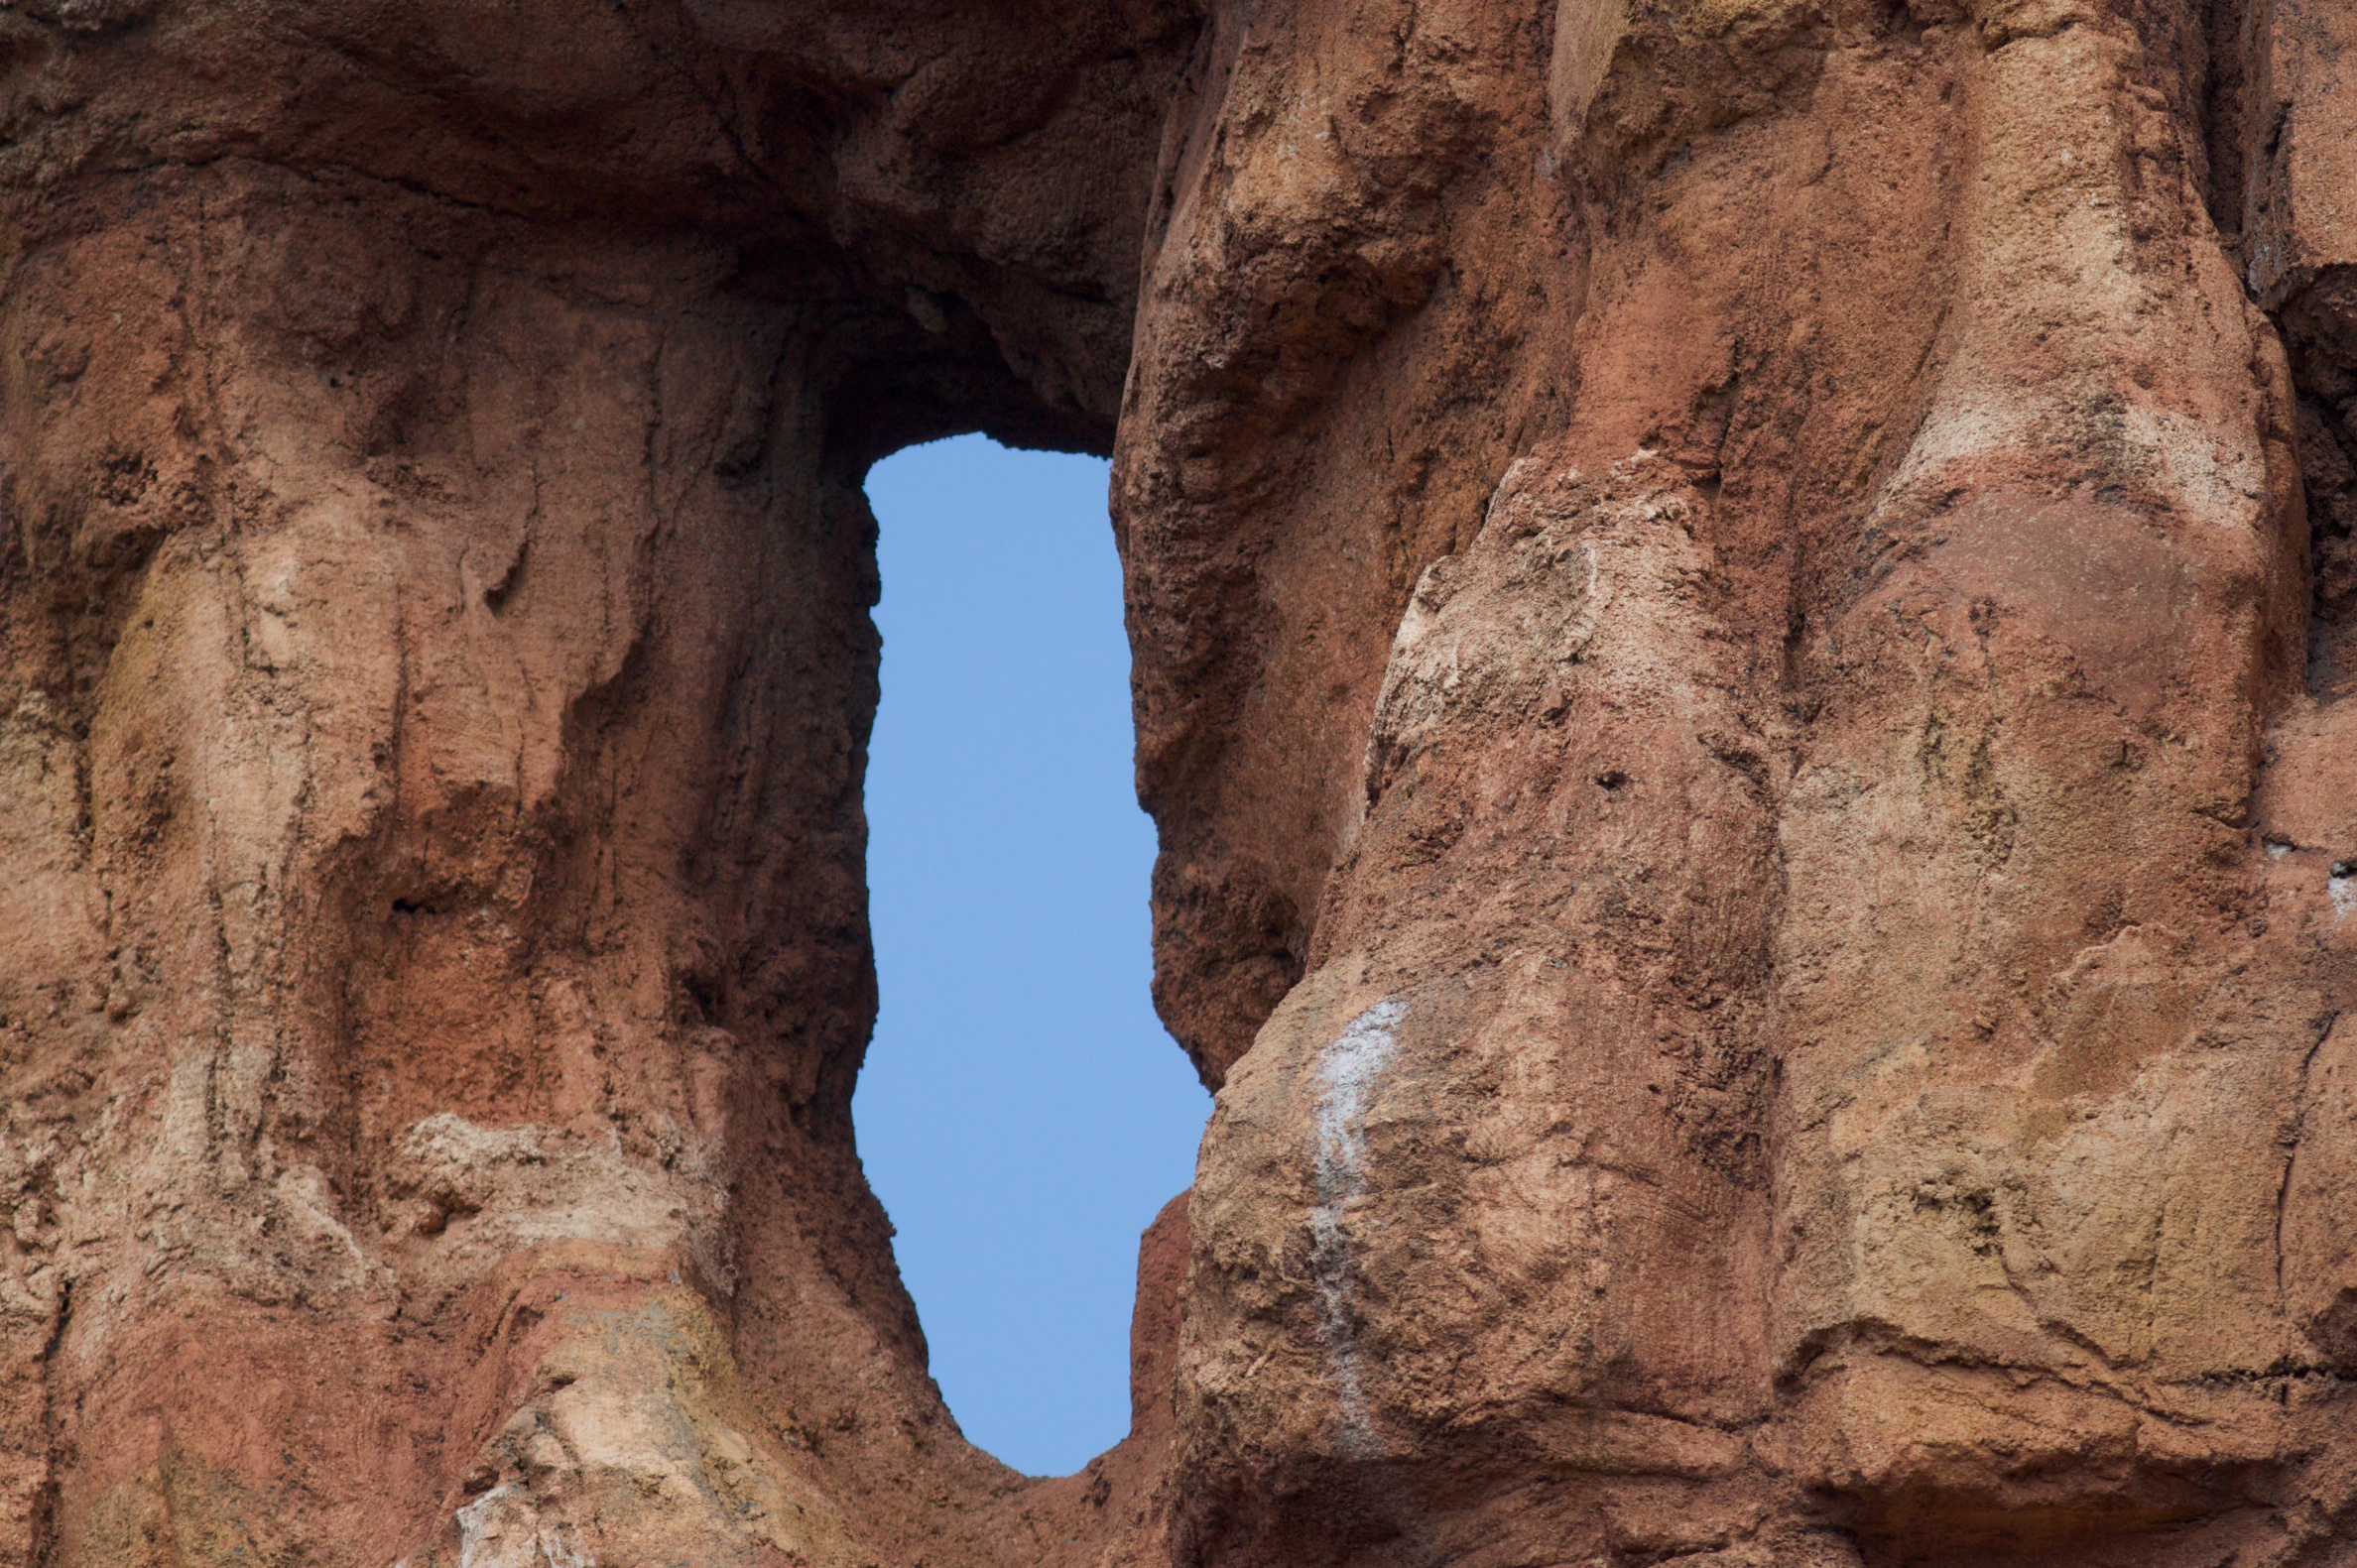
rock, formation, arch, terrain, material, disney, geology, nmc2010, photosafari, wadi, natural arch, ancient history, geographical feature